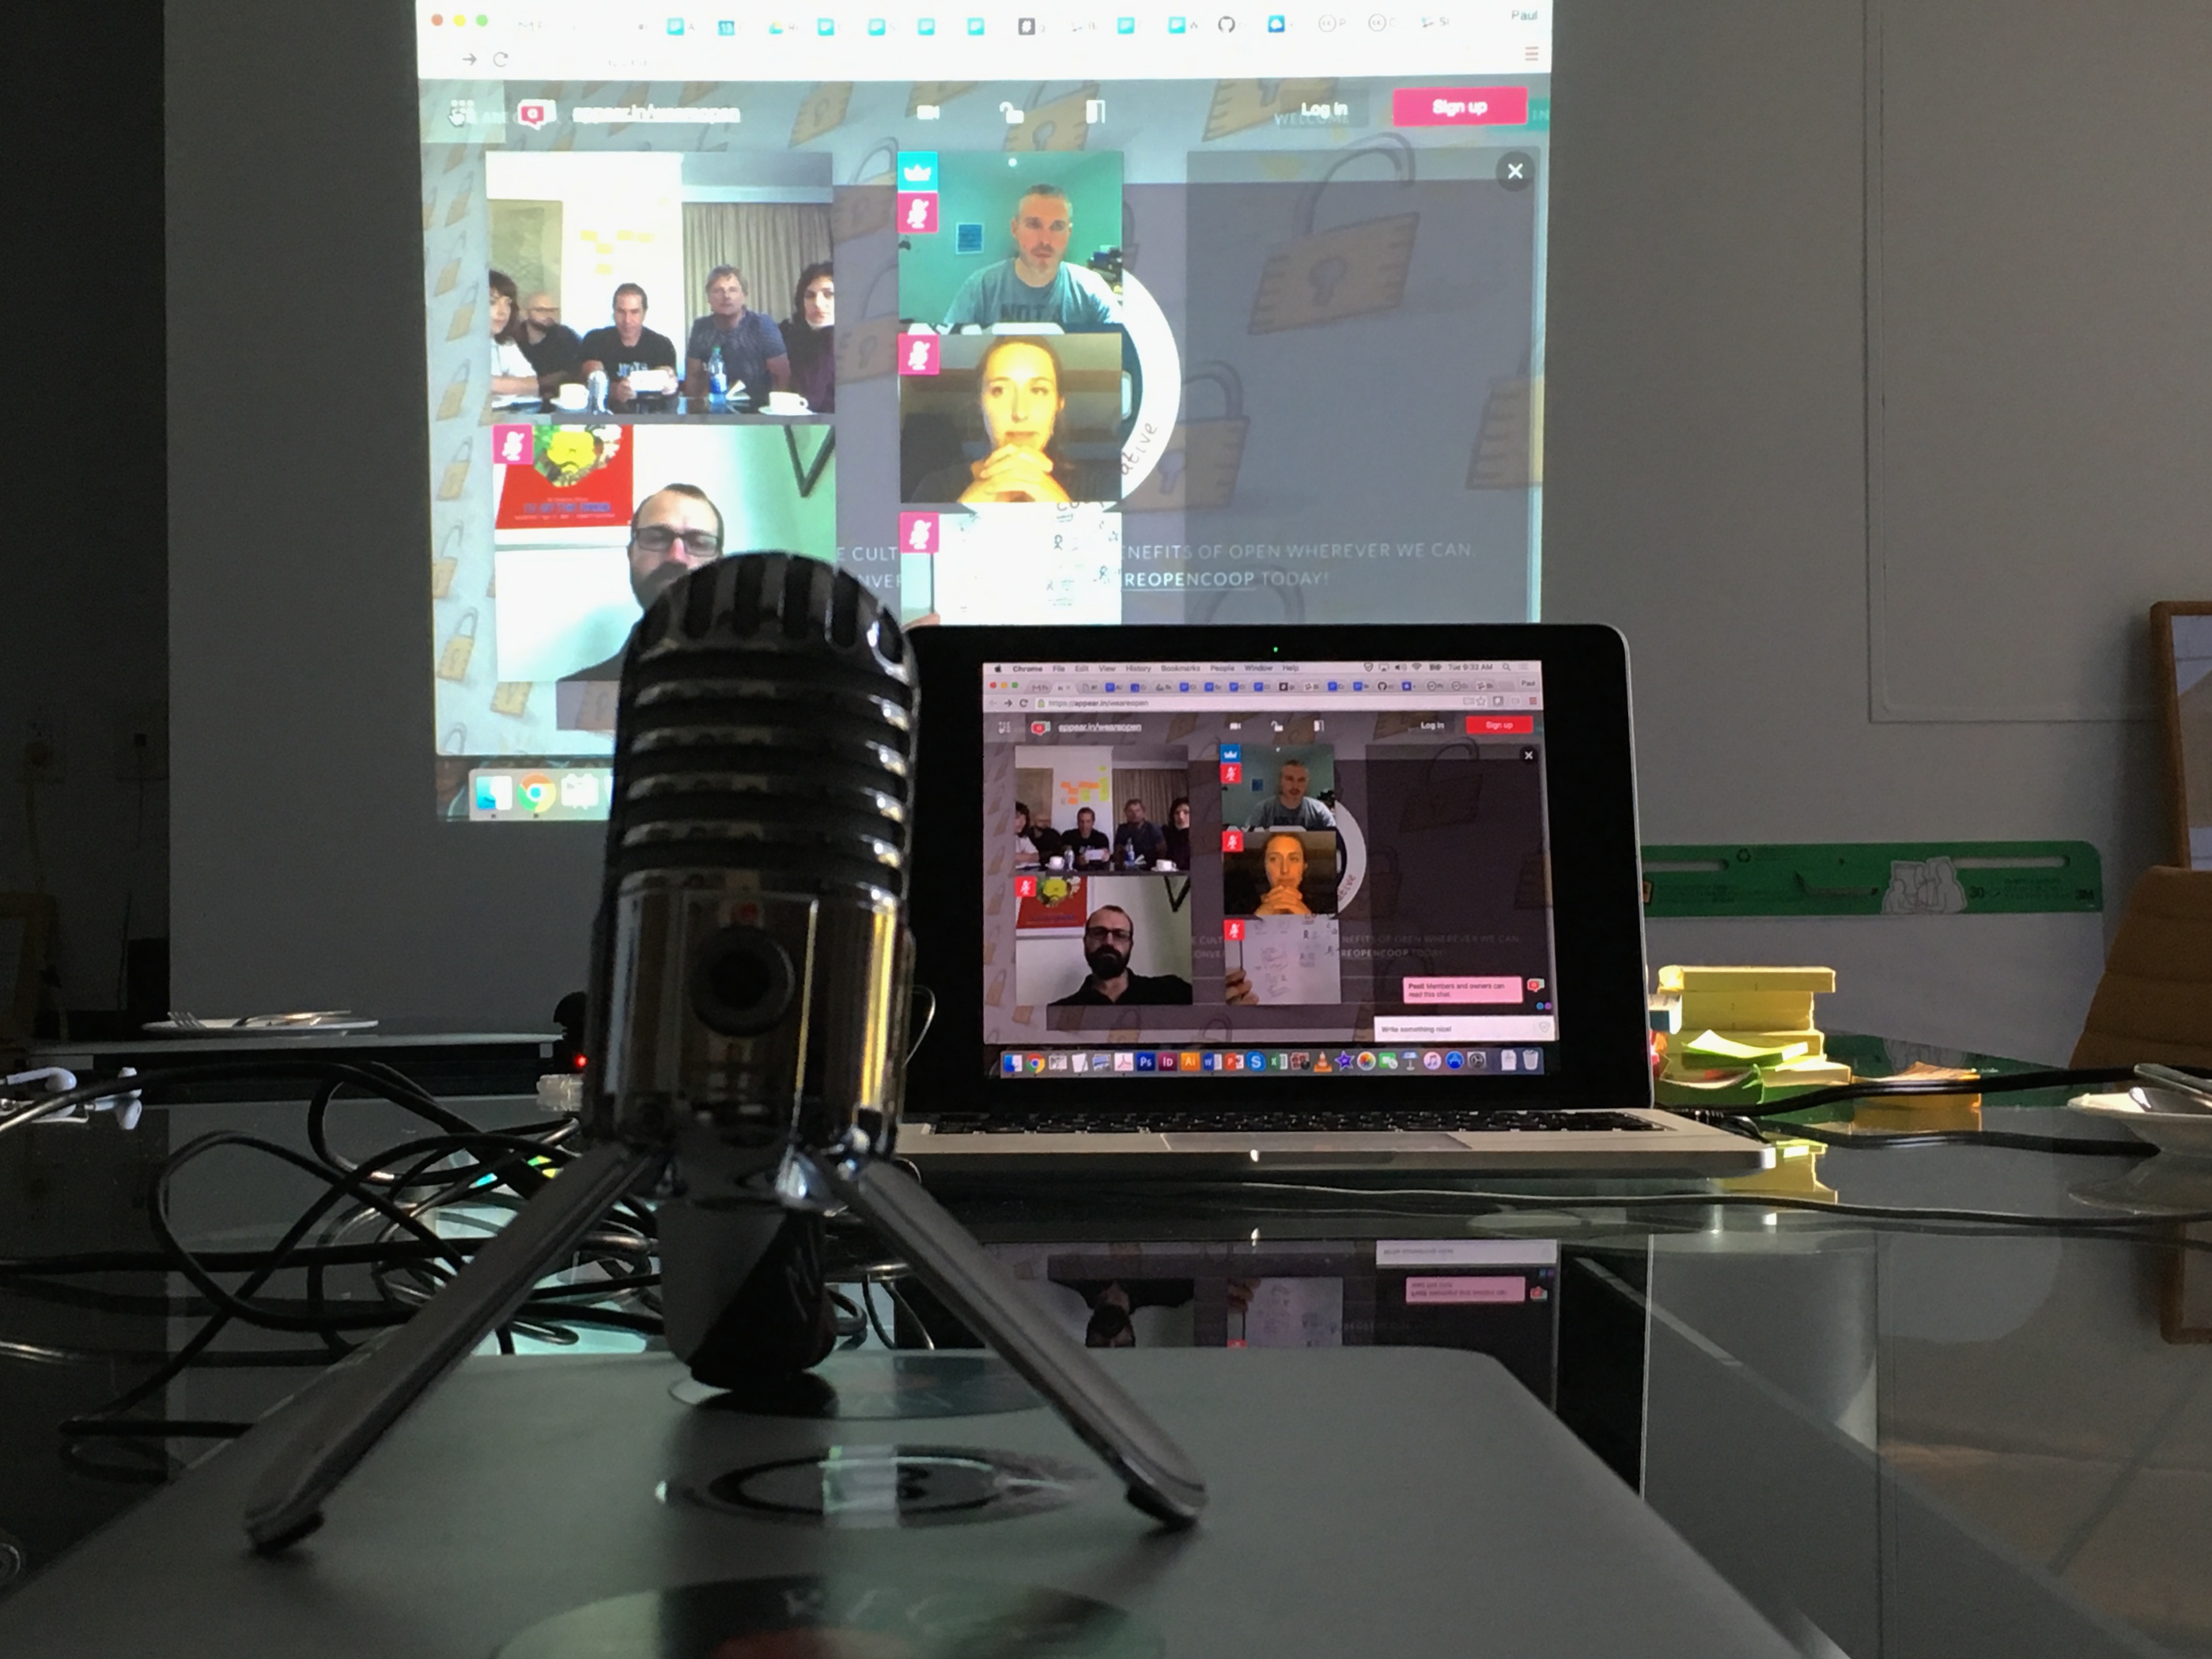
technology, gadget, machine, room, screenshot, display device